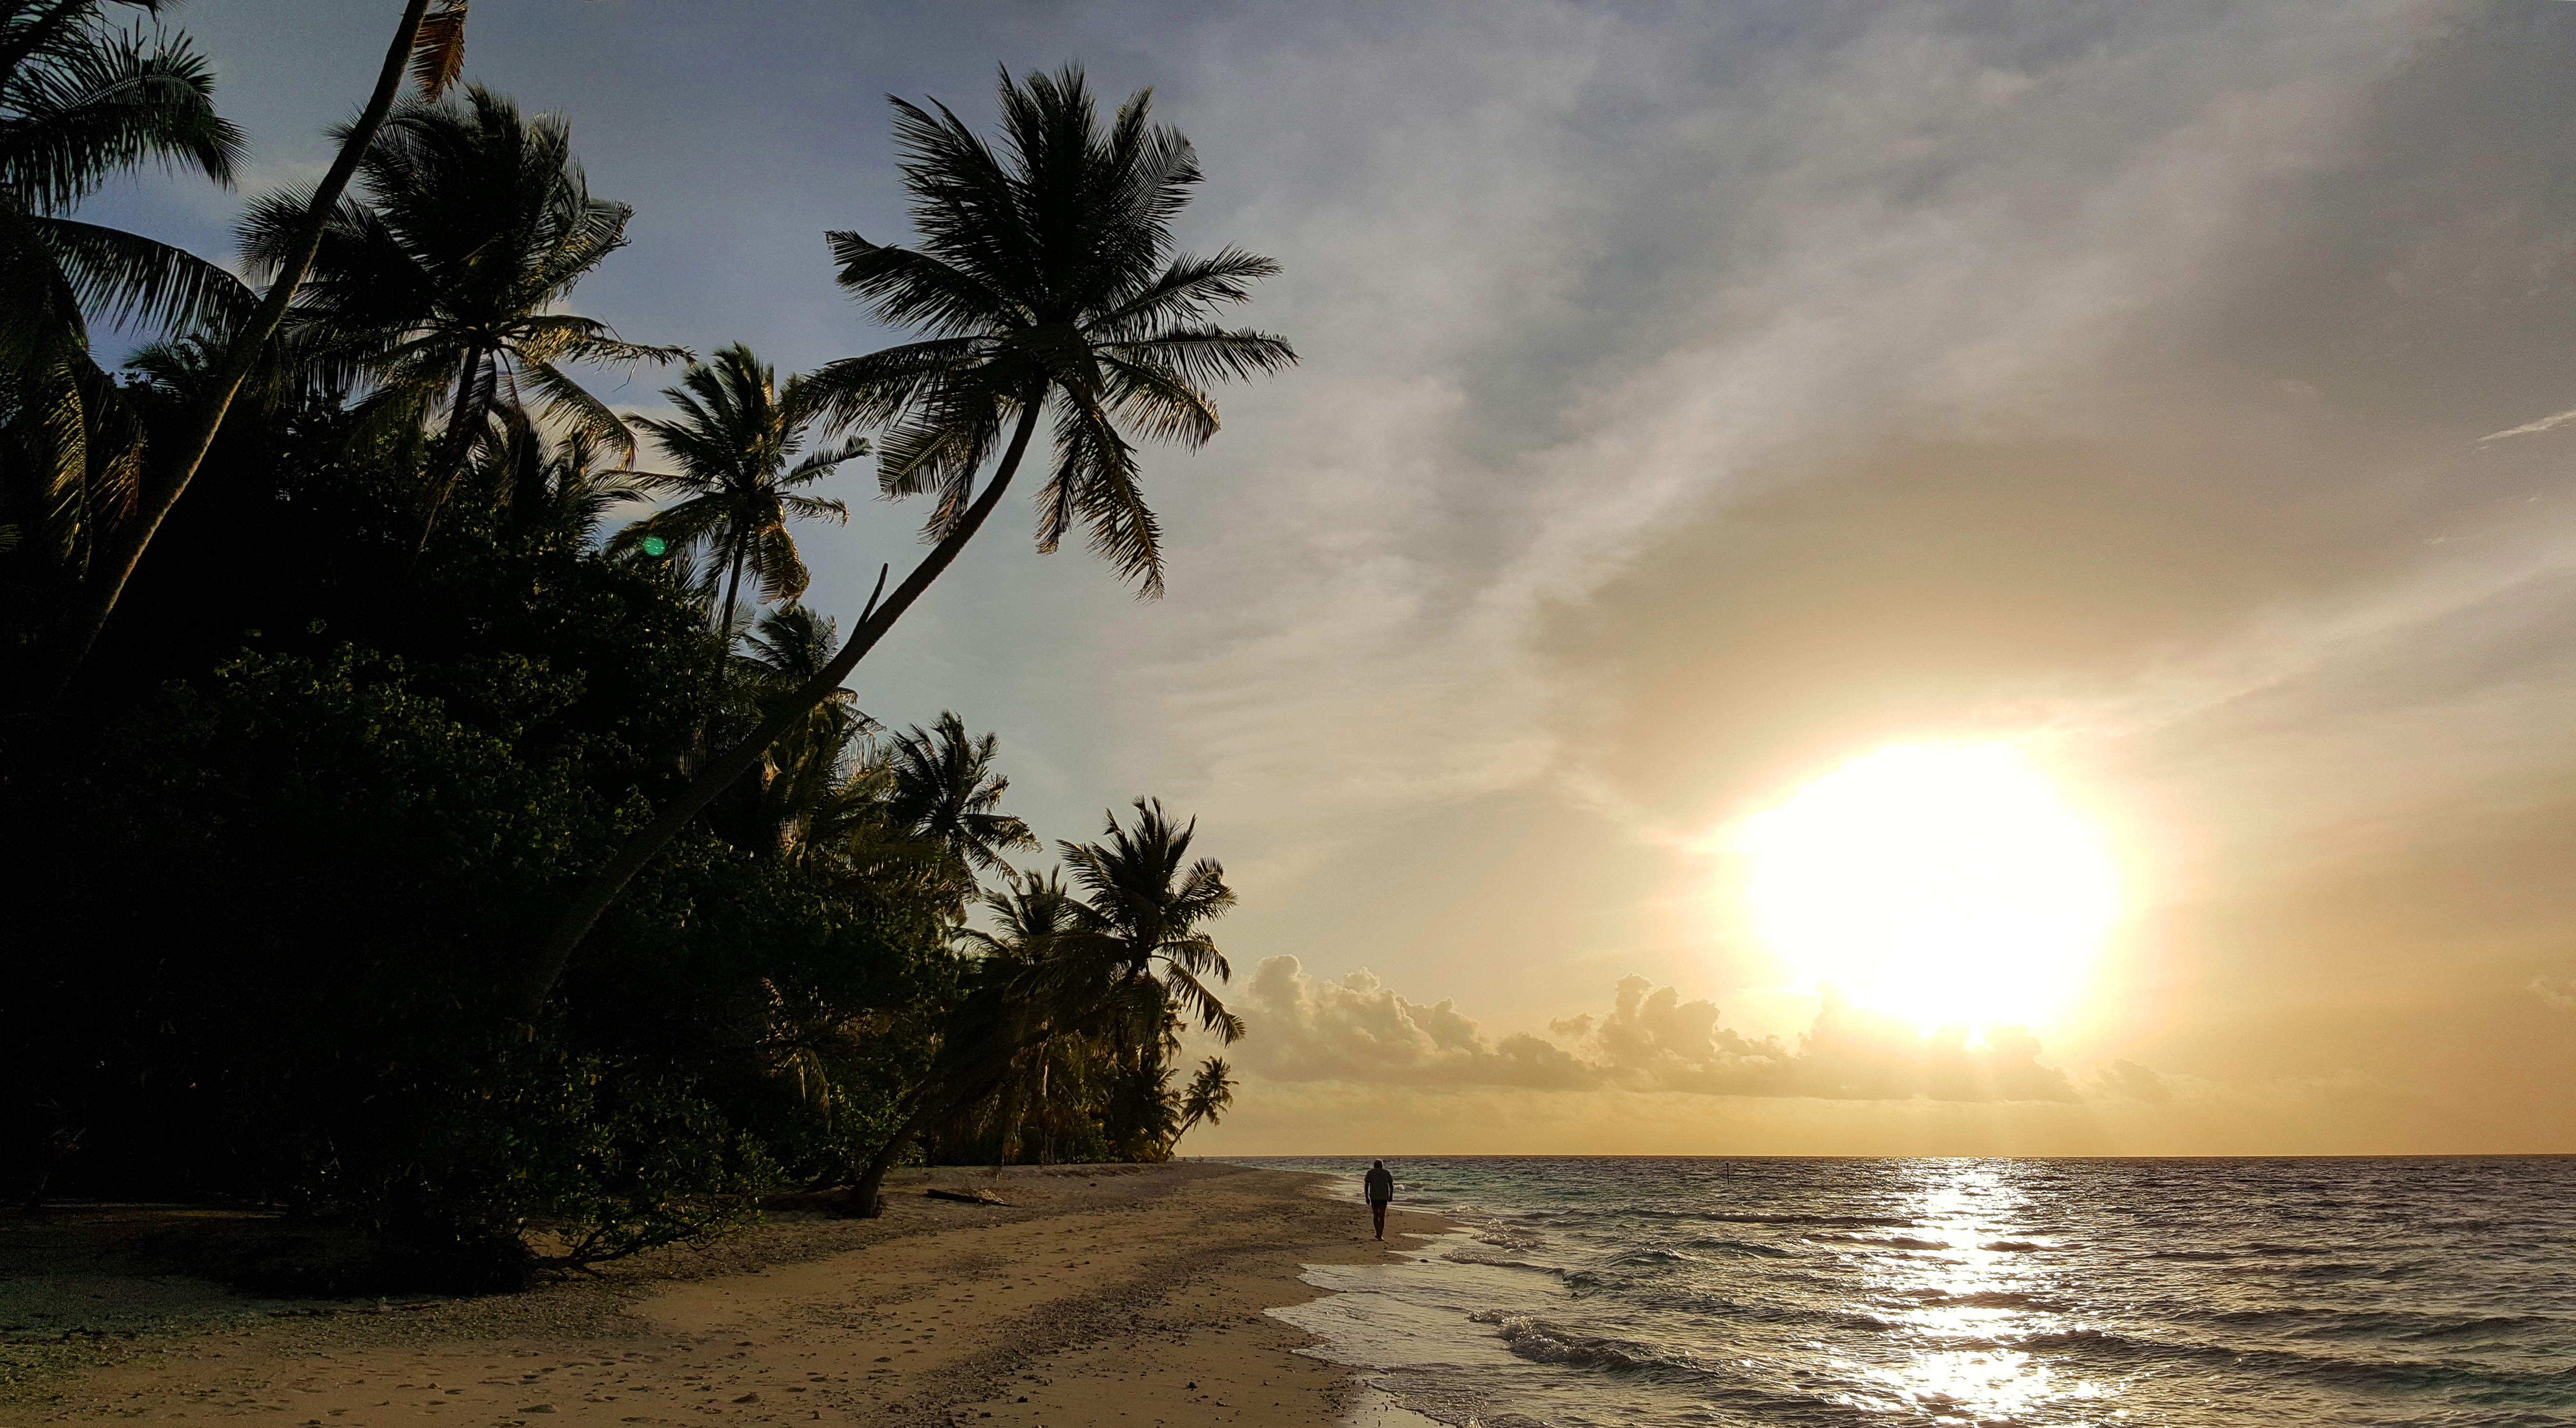
sky, tree, tropics, palm tree, beach, arecales, ocean, sea, shore, sunset, horizon, woody plant, morning, coast, caribbean, vacation, cloud, attalea speciosa, sunlight, plant, evening, elaeis, calm, sunrise, landscape, coastal and oceanic landforms, sun, tourism, bay